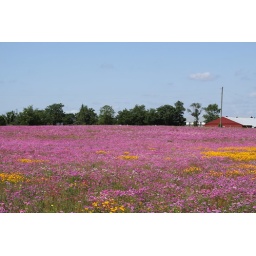
Just a field of flowers near Live Oak Fl.